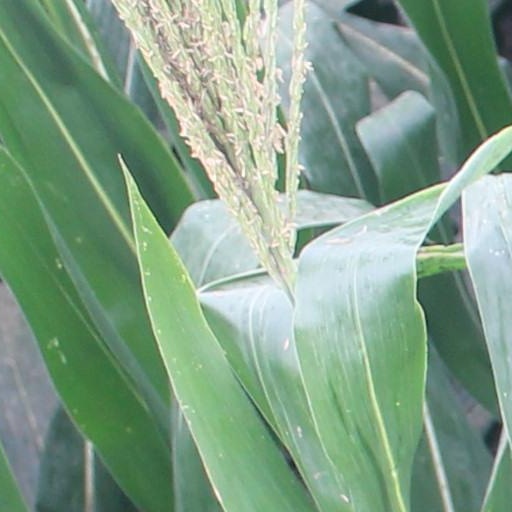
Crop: maize; corn